Mary River (Queensland)

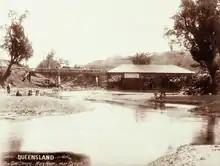
Gold sluicing in the 1890s

For tens of thousands of years the river formed a natural territorial boundary for aboriginal people and is a sacred site and traditional meeting place for the Kabi Kabi people. The Dalla people were traditionally associated with the lands at the headwaters of the river. While the Butchulla of K'gari, also regarded the river as a territorial boundary as expert canoe builders were known to sometimes extend their hunting along its reaches. Aboriginal people had different names for the different reaches of the river that were part of their country, however derivatives of the Gabbi Gabbi word Moocooboola were most often used.